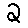
Label: 2